Iran International

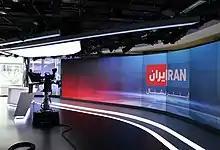
Iran International studio

According to Middle East Eye, Iran International is a media platform for the Iranian opposition. Kourosh Ziabari of Al-Monitor wrote it "does not shy away from presenting itself as an opposition media organization" and frequently gives the microphone to guests who criticize the Iranian government. The channel has been referred to as an "Iranian exile news outlet" by Borzou Daragahi of "The Independent".